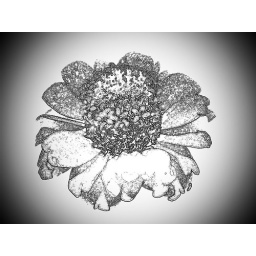
I held a flashlight over this flower after dark. I then added a coloring book effect!